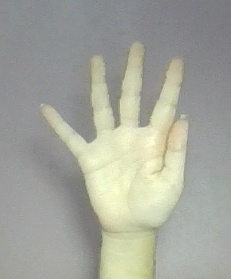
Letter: sheen